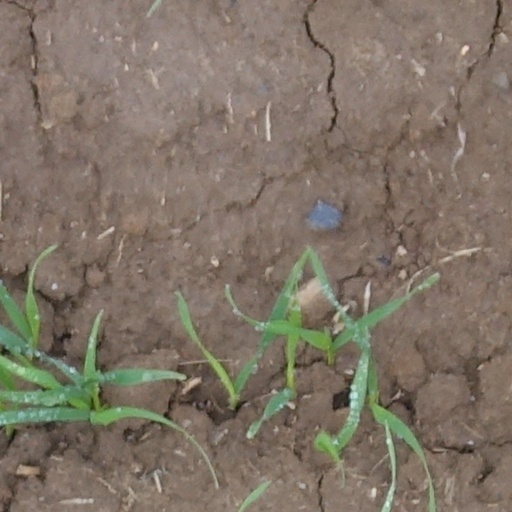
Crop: wheat